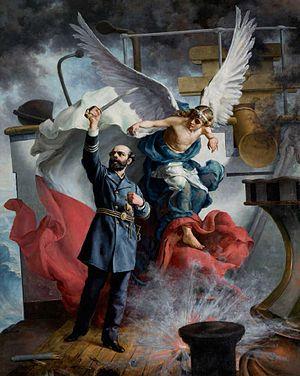
Cosme San Martín Lagunas est un peintre chilien et le premier directeur de l'Academia de Pintura né au Chili.